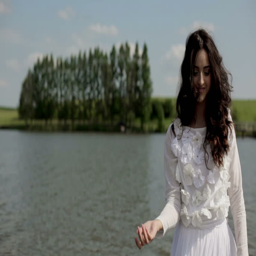
girl resting on the river